Patronal festival

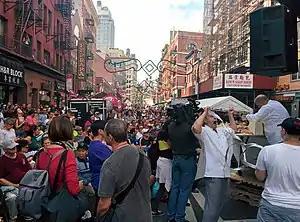
Feast of San Gennaro in Little Italy, New York

In Serbian culture, instead of local patron saints, people celebrate family's patron saints. These celebrations are known as 'slava' in Serbia.